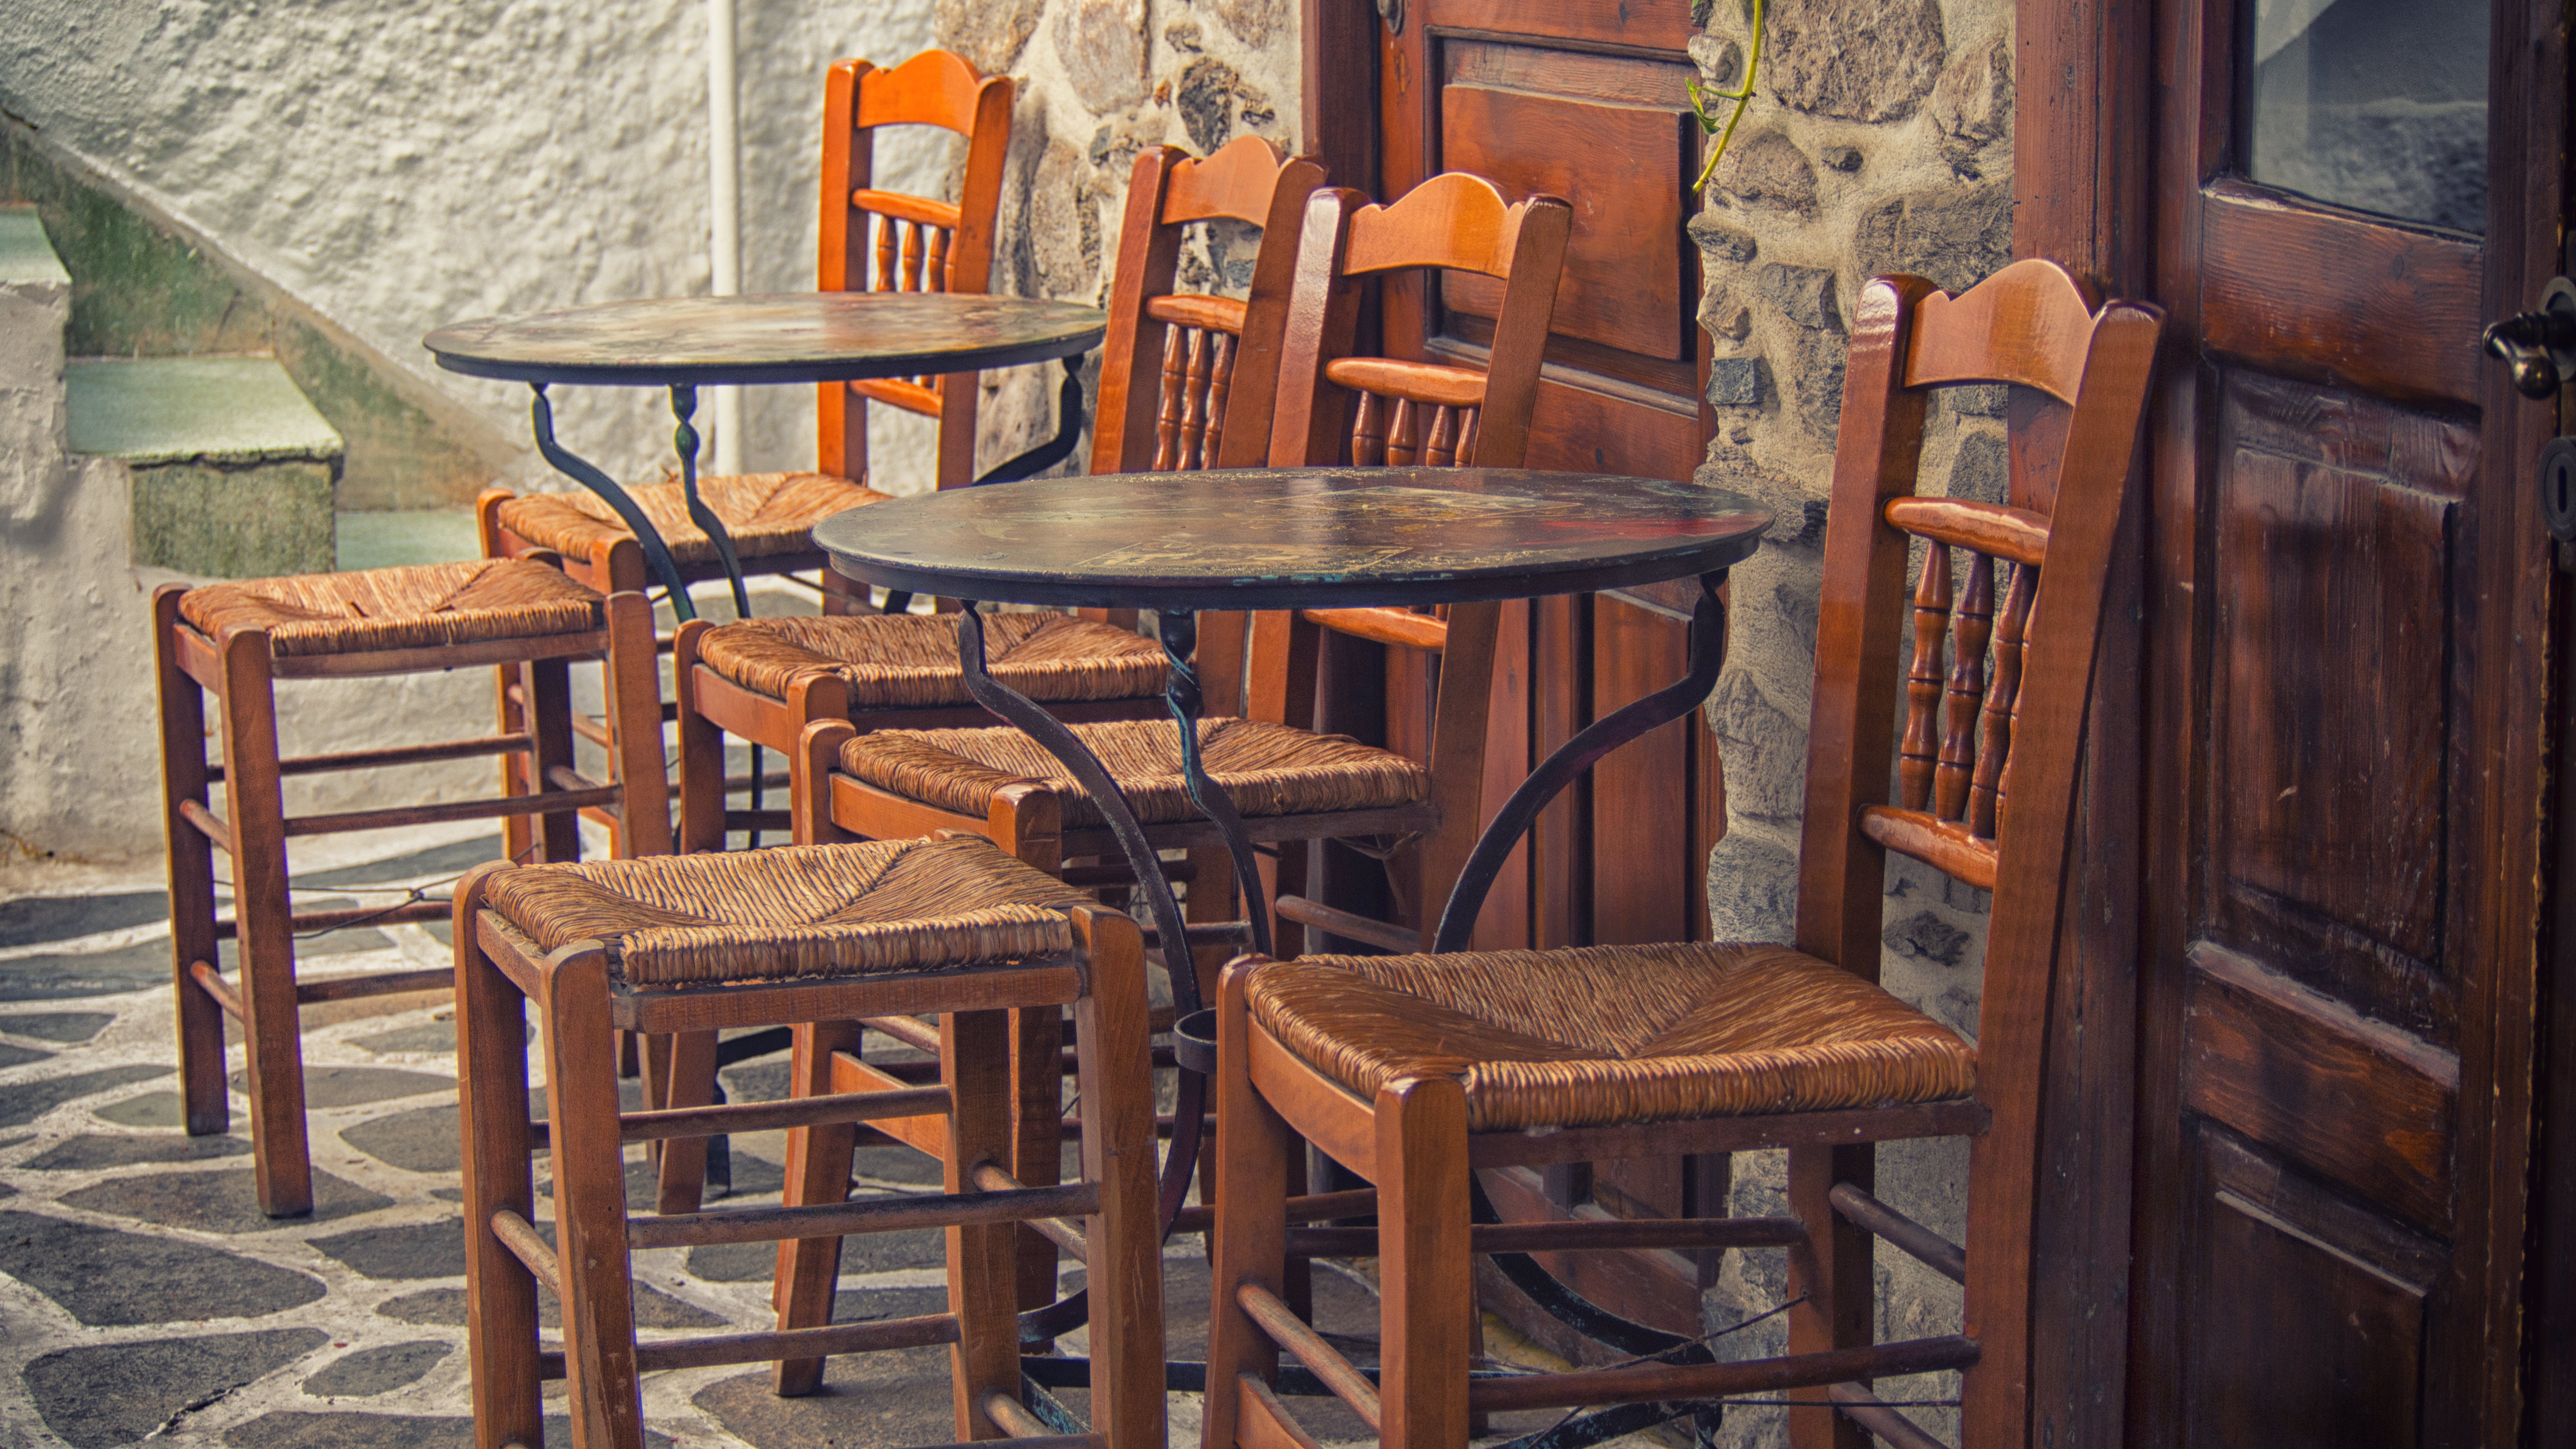
table, coffee, wood, antique, chair, restaurant, home, bar, cottage, brown, furniture, room, hardwood, dining room